Menachem Begin

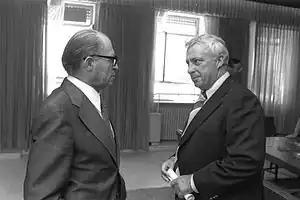
Prime Minister Menahem Begin (left) meets with Agriculture Minister Ariel Sharon at the Prime Minister's Office in Jerusalem. August 1977

In August 1948, Begin and members of the Irgun High Command emerged from the underground and formed the right-wing political party Herut ("Freedom") party. The move countered the weakening attraction for the earlier revisionist party, Hatzohar, founded by his late mentor Ze'ev Jabotinsky. Revisionist 'purists' alleged nonetheless that Begin was out to steal Jabotinsky's mantle and ran against him with the old party. The Herut party can be seen as the forerunner of today's Likud.